Psycho III

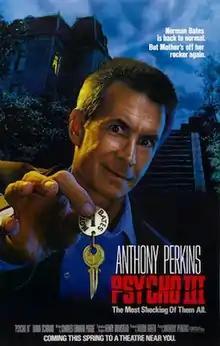
Theatrical release poster

Psycho III is a 1986 American slasher film, and the third film in the "Psycho" franchise. It stars Anthony Perkins, who also directs the film, reprising the role of Norman Bates. It co-stars Diana Scarwid, Jeff Fahey, and Roberta Maxwell. The screenplay is written by Charles Edward Pogue. The original electronic music score is composed and performed by Carter Burwell in one of his earliest projects. "Psycho III" is unrelated to Robert Bloch's third "Psycho" novel, "Psycho House", which was not published until 1990.